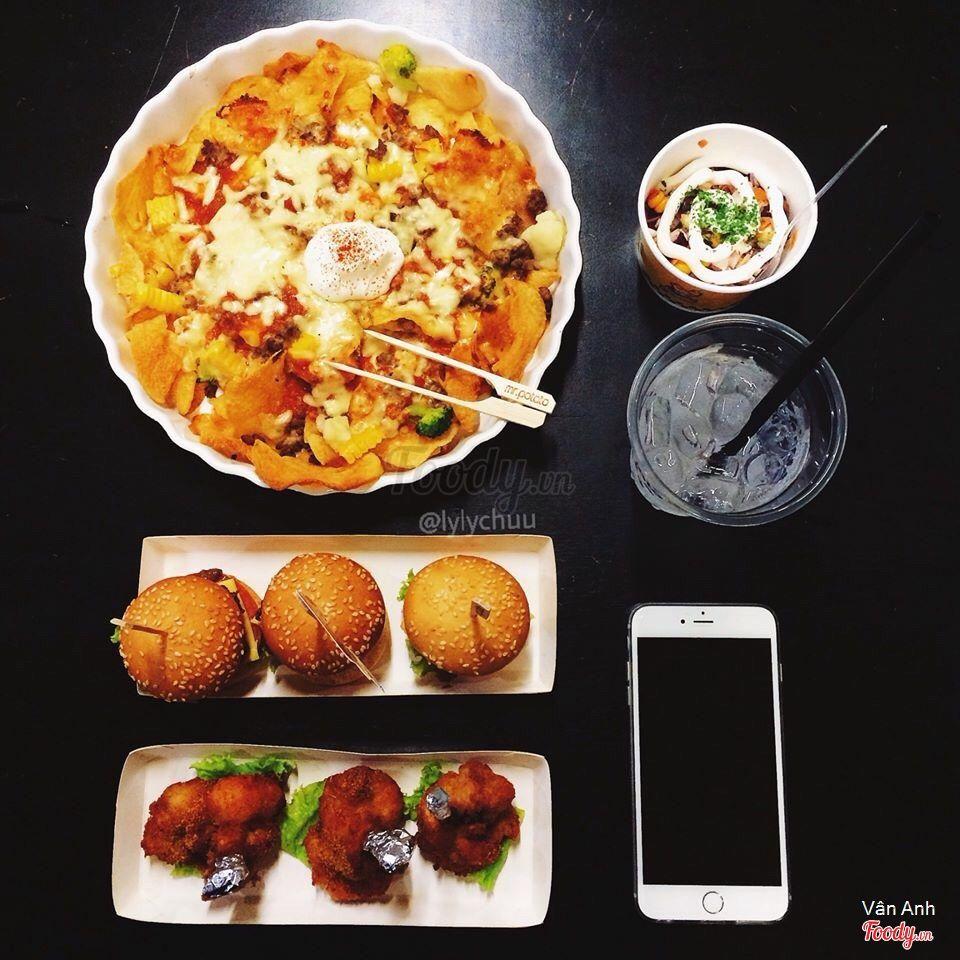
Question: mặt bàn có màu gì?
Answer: mặt bàn có màu đen